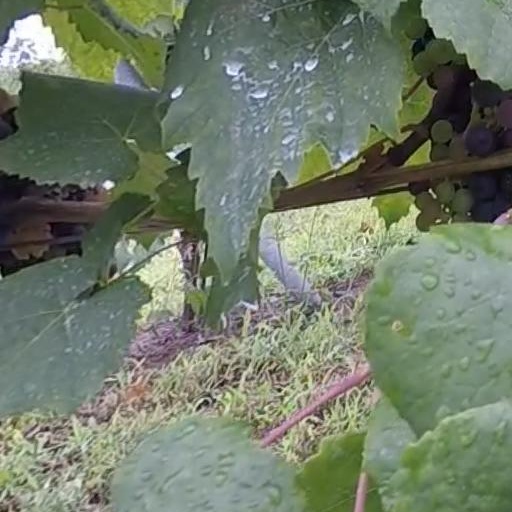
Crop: grape